Harrison Bader

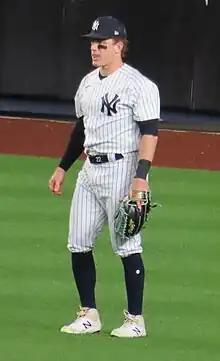
Bader with the Yankees in 2023

On August 2, 2022, the Cardinals traded Bader and a player to be named later for cash considerations to the New York Yankees for pitcher Jordan Montgomery. Bader remained on the injured list until his activation on September 20.